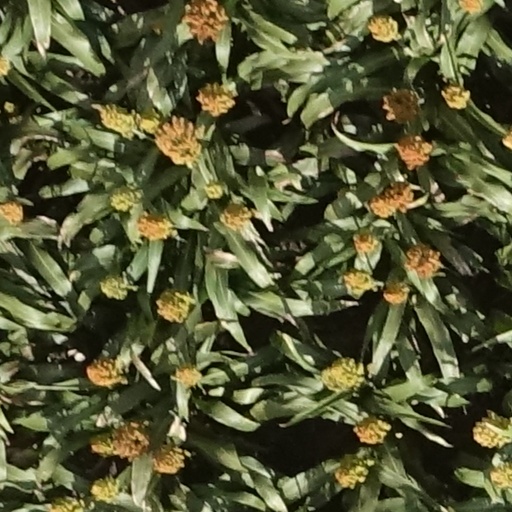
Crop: sorghum